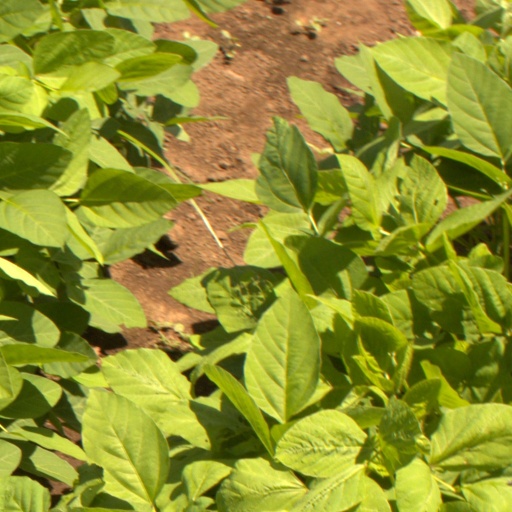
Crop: soybean